Freeze (Momoland song)

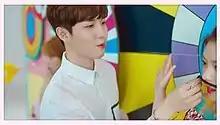
A scene in the music video where Kim Jae-hwan appears with Momoland's Daisy.

The music video for "Freeze" was uploaded to 1theK's official YouTube channel on August 22, 2017, in conjunction with the release of the single. Singer Kim Jae-hwan of the South Korean boy group Wanna One appeared in the music video. A "dance" version of the music video was published on September 11, 2017. Annie Martin of United Press International described the video as a "colorful" video showing Momoland "swoon over" Jae-hwan.